Frederick Reefs

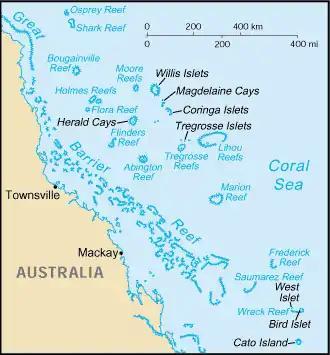
"Map of the Coral Sea Islands"

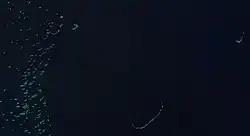
"Satellite View of Saumarez reefs (center) and the Swains reef (Left part of the Great Barrier Reef) and Frederick Reefs (right)"

Frederick Reef is in the Coral Sea Islands, over northeast of Gladstone, Queensland. The reef was named in 1812 by Captain Joseph Savigny of "Frederick", who first reported sighting the reef.